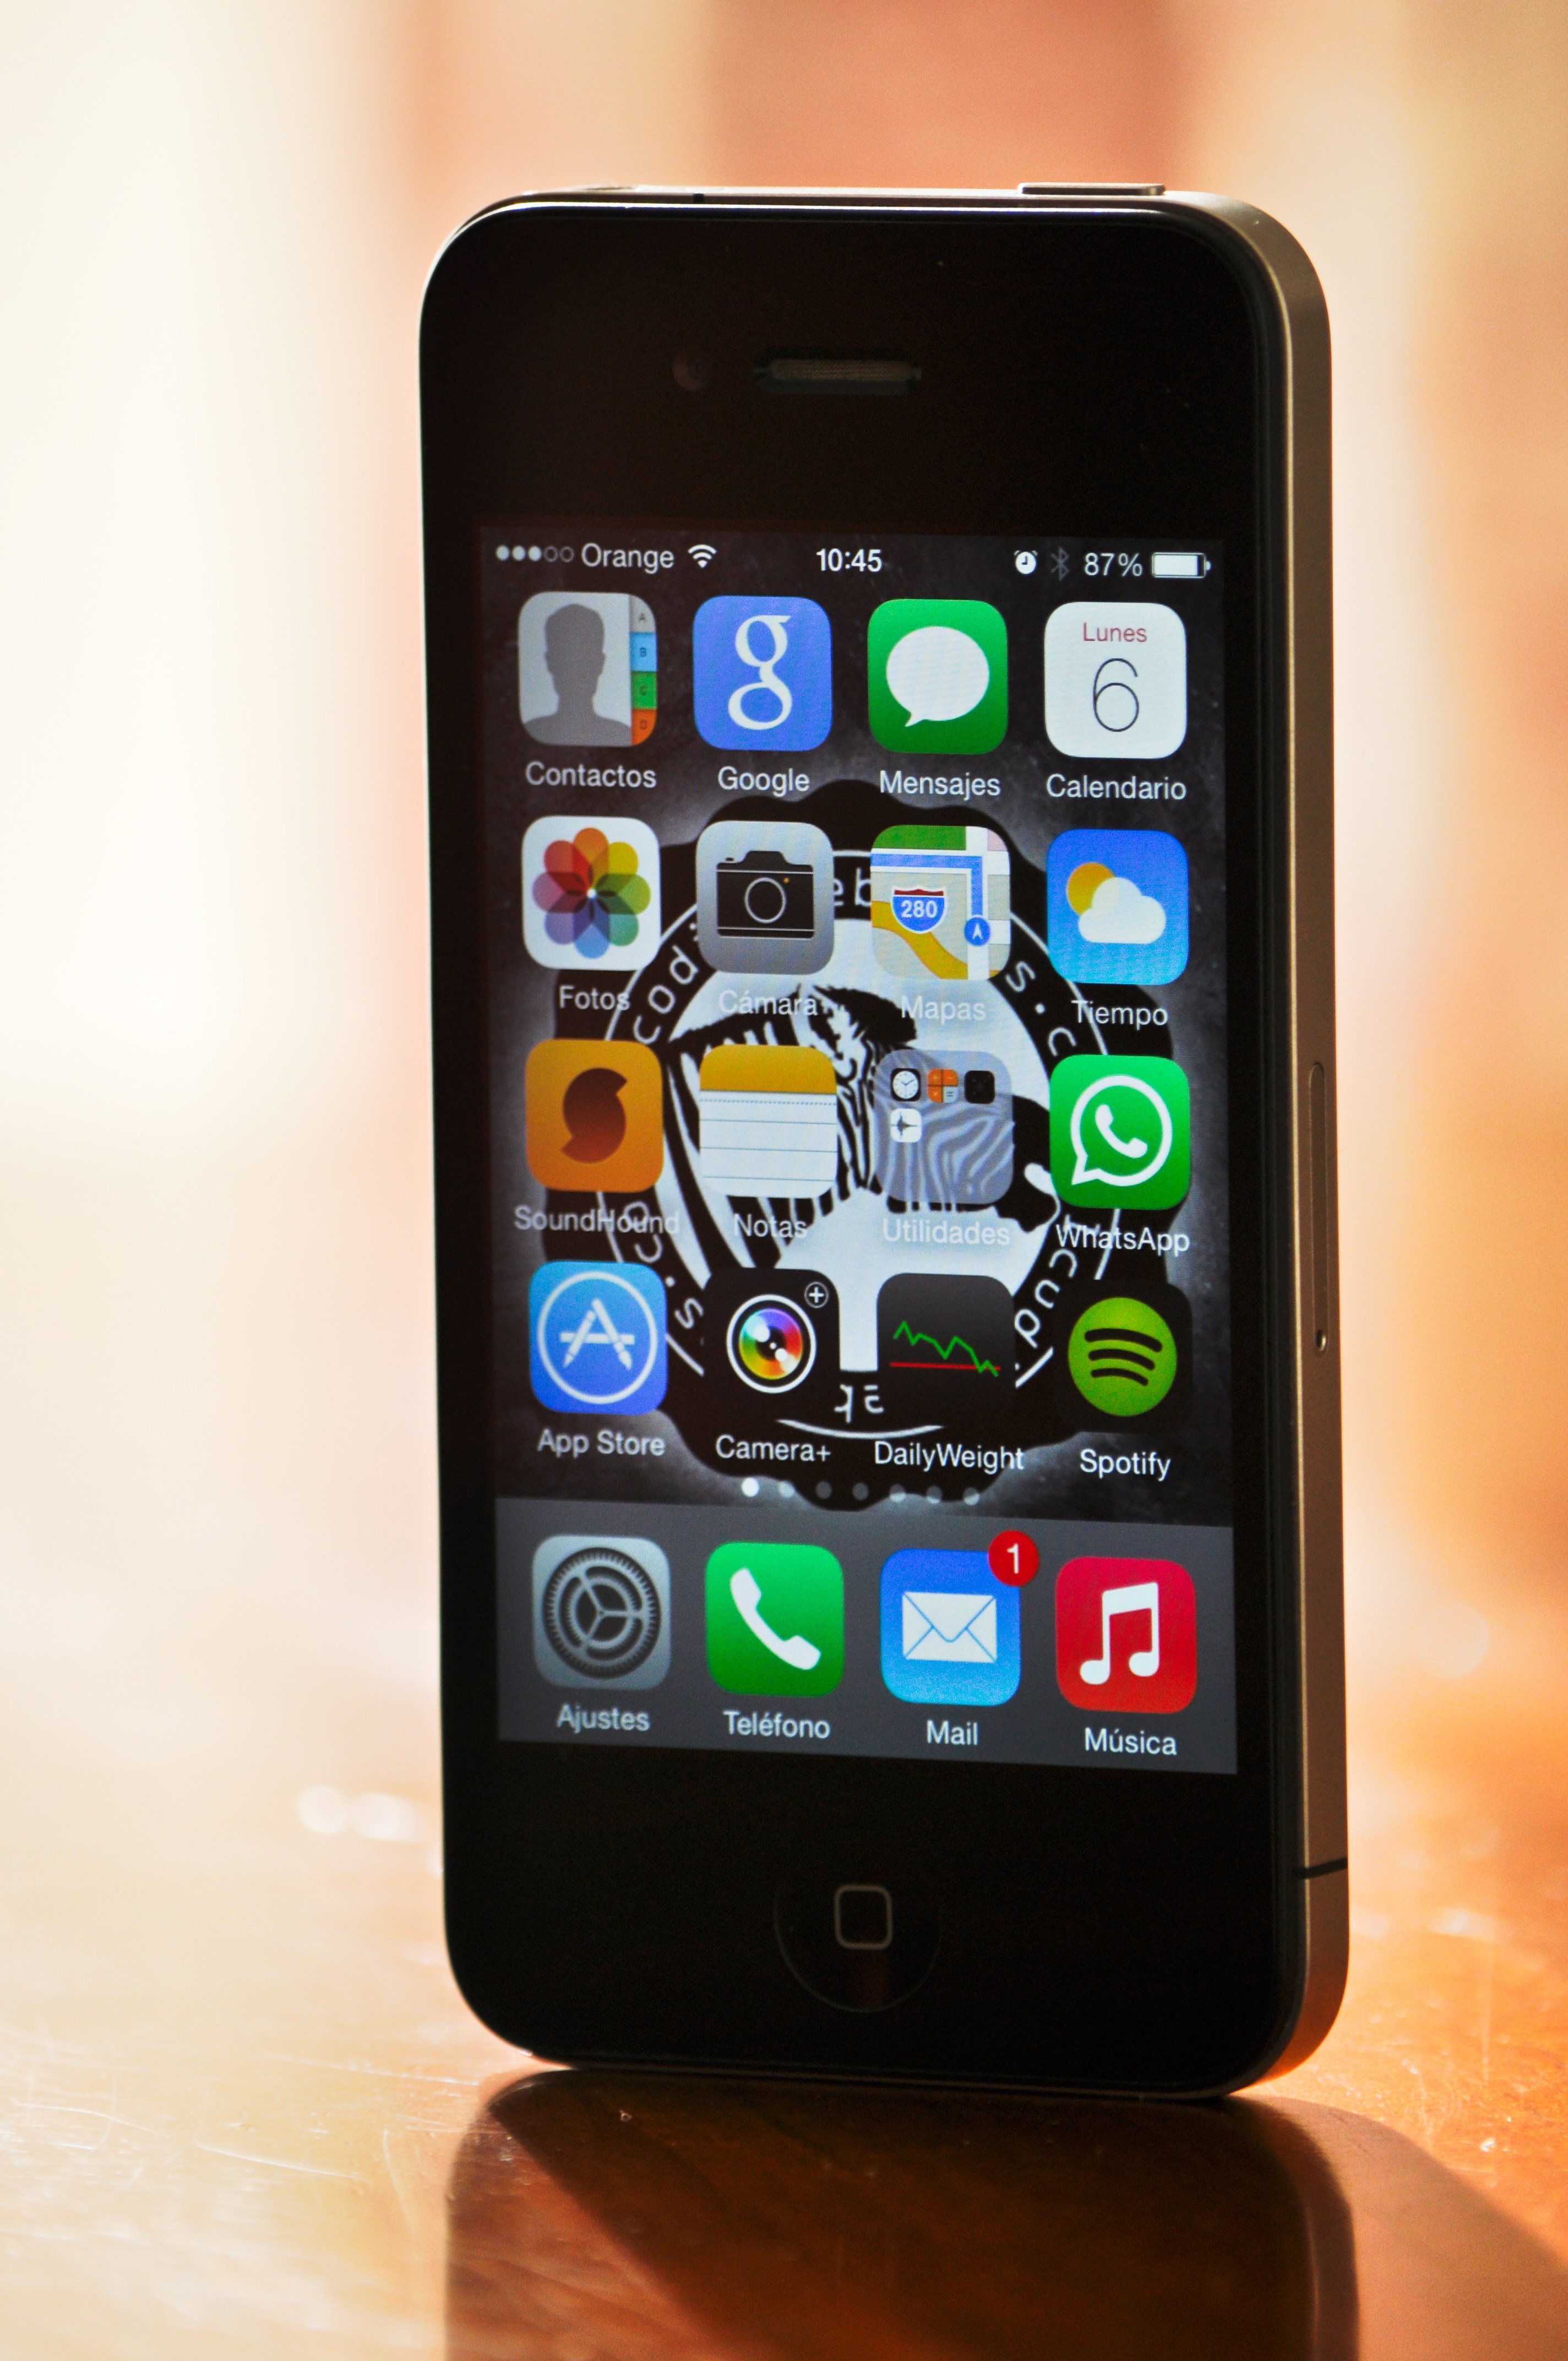
iphone, smartphone, mobile, apple, technology, phone, telephone, gadget, mobile phone, electronics, multimedia, ios, screenshot, apps, portable communications device, communication device